Target Field

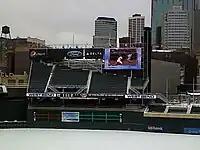
The right field scoreboard, photo taken March 2011.

On February 12, 2008, the Twins announced $22.4 million in upgrades to the original design, and increased the Twins ownership stake in the ballpark to $167.4 million, bringing the total ballpark cost to $412 million. The upgrades were mainly based around increasing fan experience and comfort. The upgrades included an enlarged canopy soffit (the largest in baseball), protecting fans further from the elements, in light of the stadium not having a roof. The Twins also upgraded the scoreboard – the fourth-largest in Major League Baseball – from standard definition to a high definition display from Daktronics measuring long and high. Other upgrades included warming shelters, changing of the exterior surface to Kasota stone, and increasing the number of restrooms and concession areas. The park features a modernized version of the original "Minnie and Paul Shaking Hands" logo used on the team's original uniforms from 1961 until 1986 (the logo has also been on the home uniforms since 2001). When a Twins player hits a home run, the Minnie and Paul sign lights up with strobe lights surrounding the Minnesota state outline and Minnie and Paul shake hands, akin to the Liberty Bell used at Citizens Bank Park in Philadelphia. The original flagpole from Metropolitan Stadium – completely restored – is located on the right field plaza. The flagpole was located at the American Legion post in Richfield after Metropolitan Stadium's closing, and was donated back to the Twins by the Legion as a gesture of goodwill.